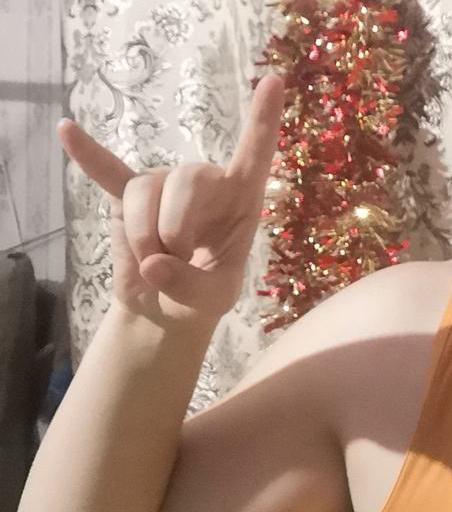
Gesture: rock